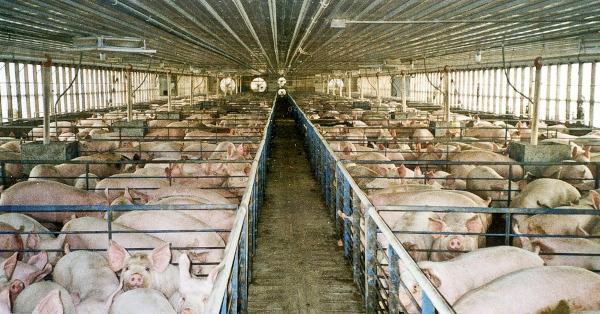
Nguruwe wengi wakubwa wamepangwa vizuri kwa mpangilio maalum ndani ya banda kubwa na la kisasa wakiwa wenye afya na kutunza vizuri. Nguruwe hawa wanafugwa kwa ajili ya nyama inayochakatwa na kufungua kitaalamu kuwa bidhaa mbalimbali, tayari kwa ajili ya kusafirisha kupelekwa sokoni.